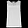
Label: Shirt